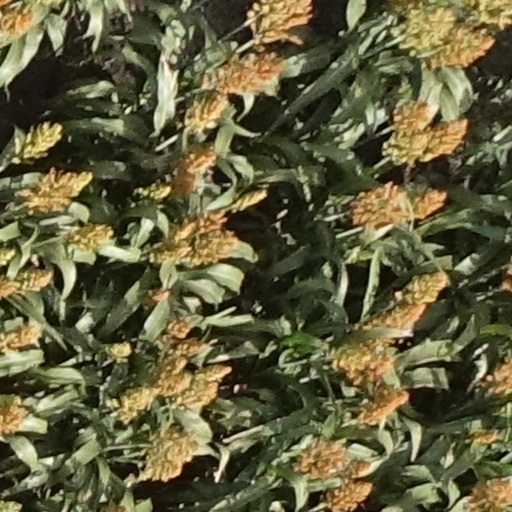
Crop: sorghum